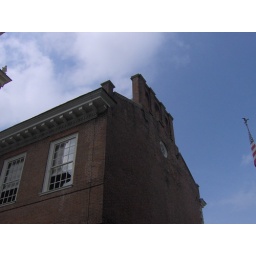
Independence Hall from outside. The columns on top are where Nicholas Cage found Ben Franklin's glasses in National Treasure.